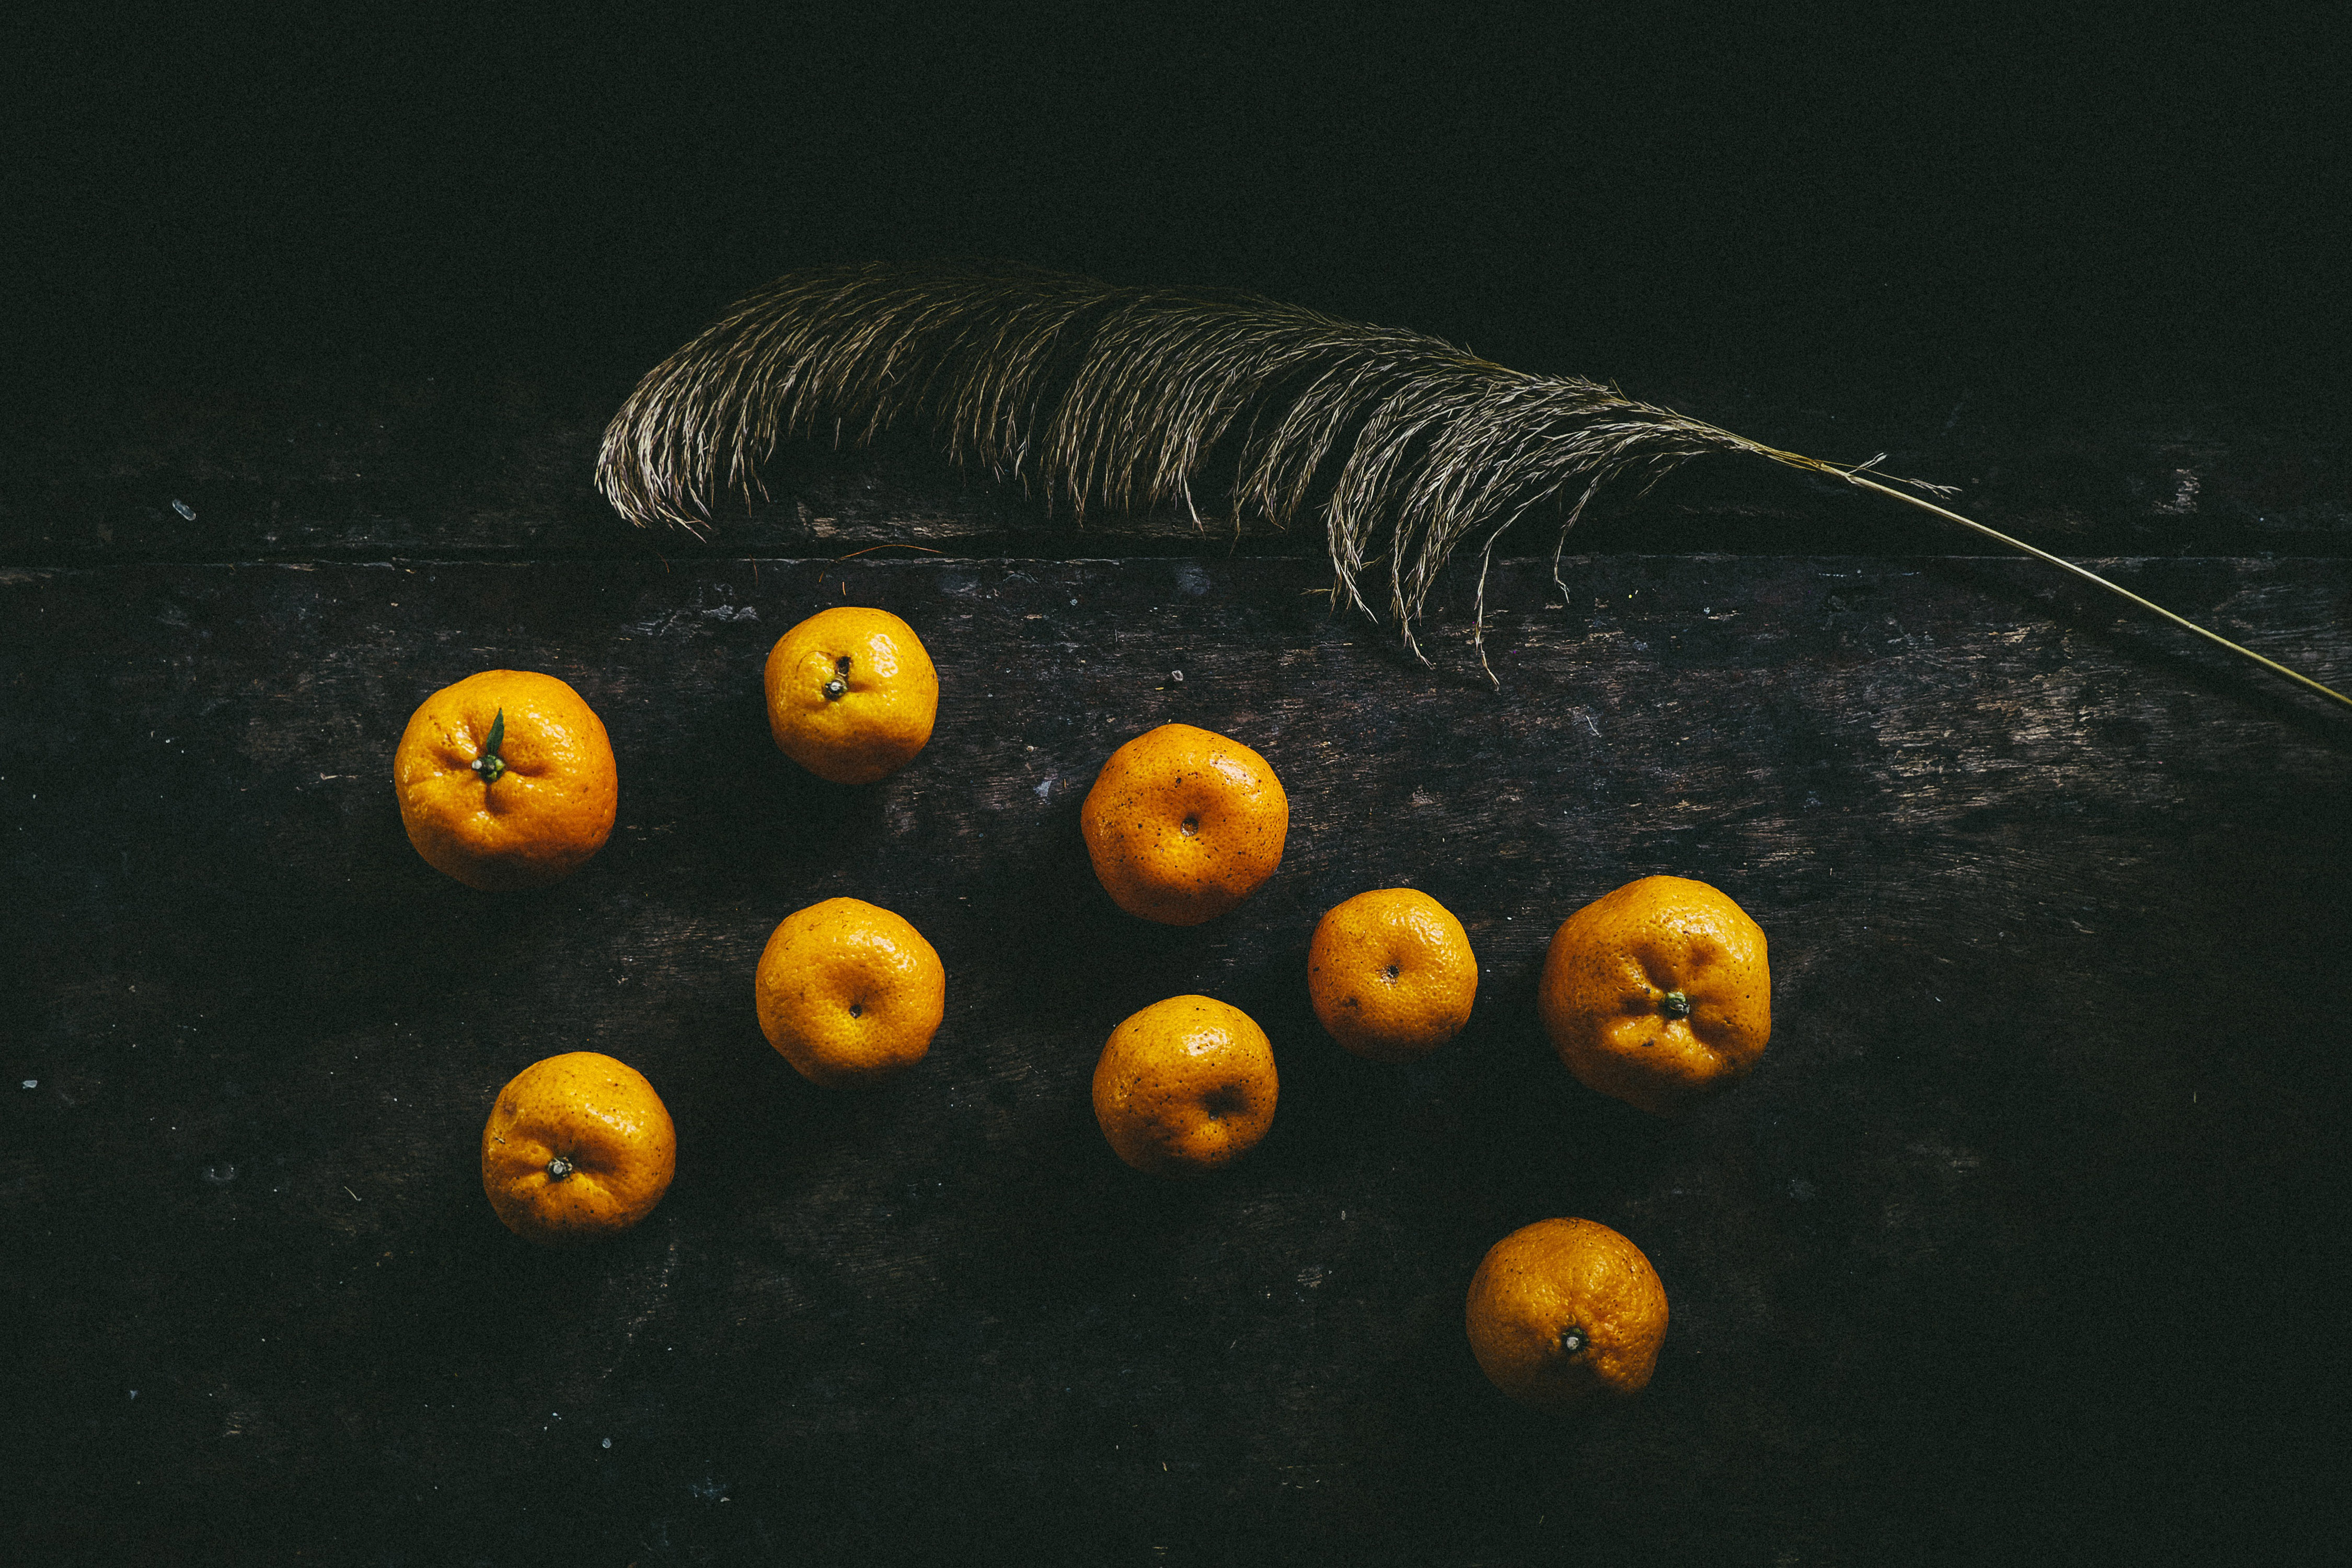
still life photography, yellow, fruit, still life, citrus, plant, organism, vegetarian food, photography, stock photography, orange, mandarin orange, food, legume